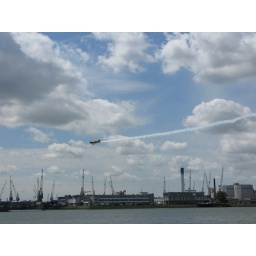
RedBull Air Race plane flying low over the river "de Maas"